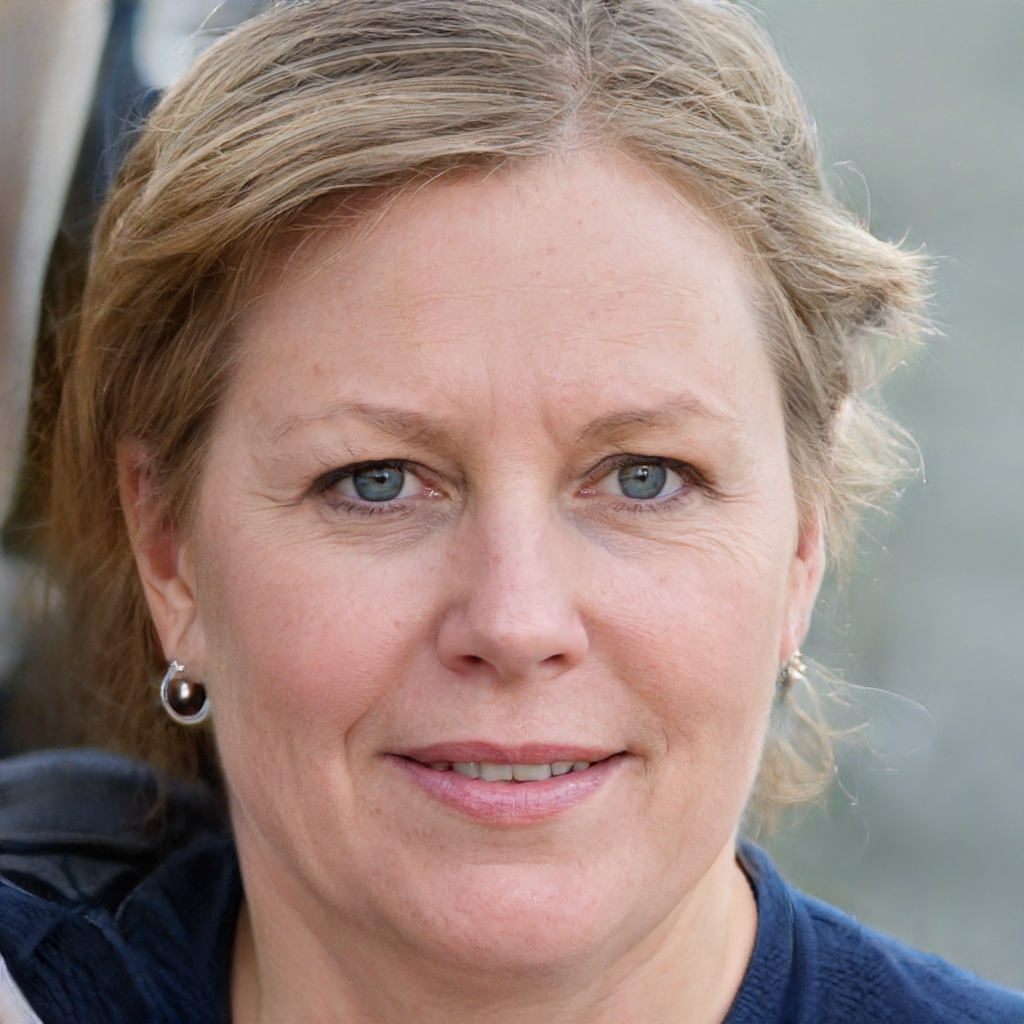
Label: Colored